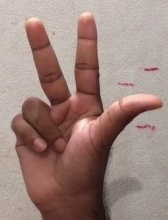
ASL sign: 3